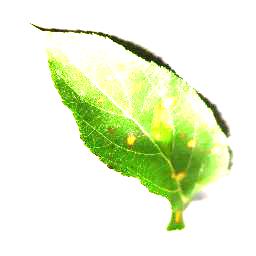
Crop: apple
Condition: cedar_rust